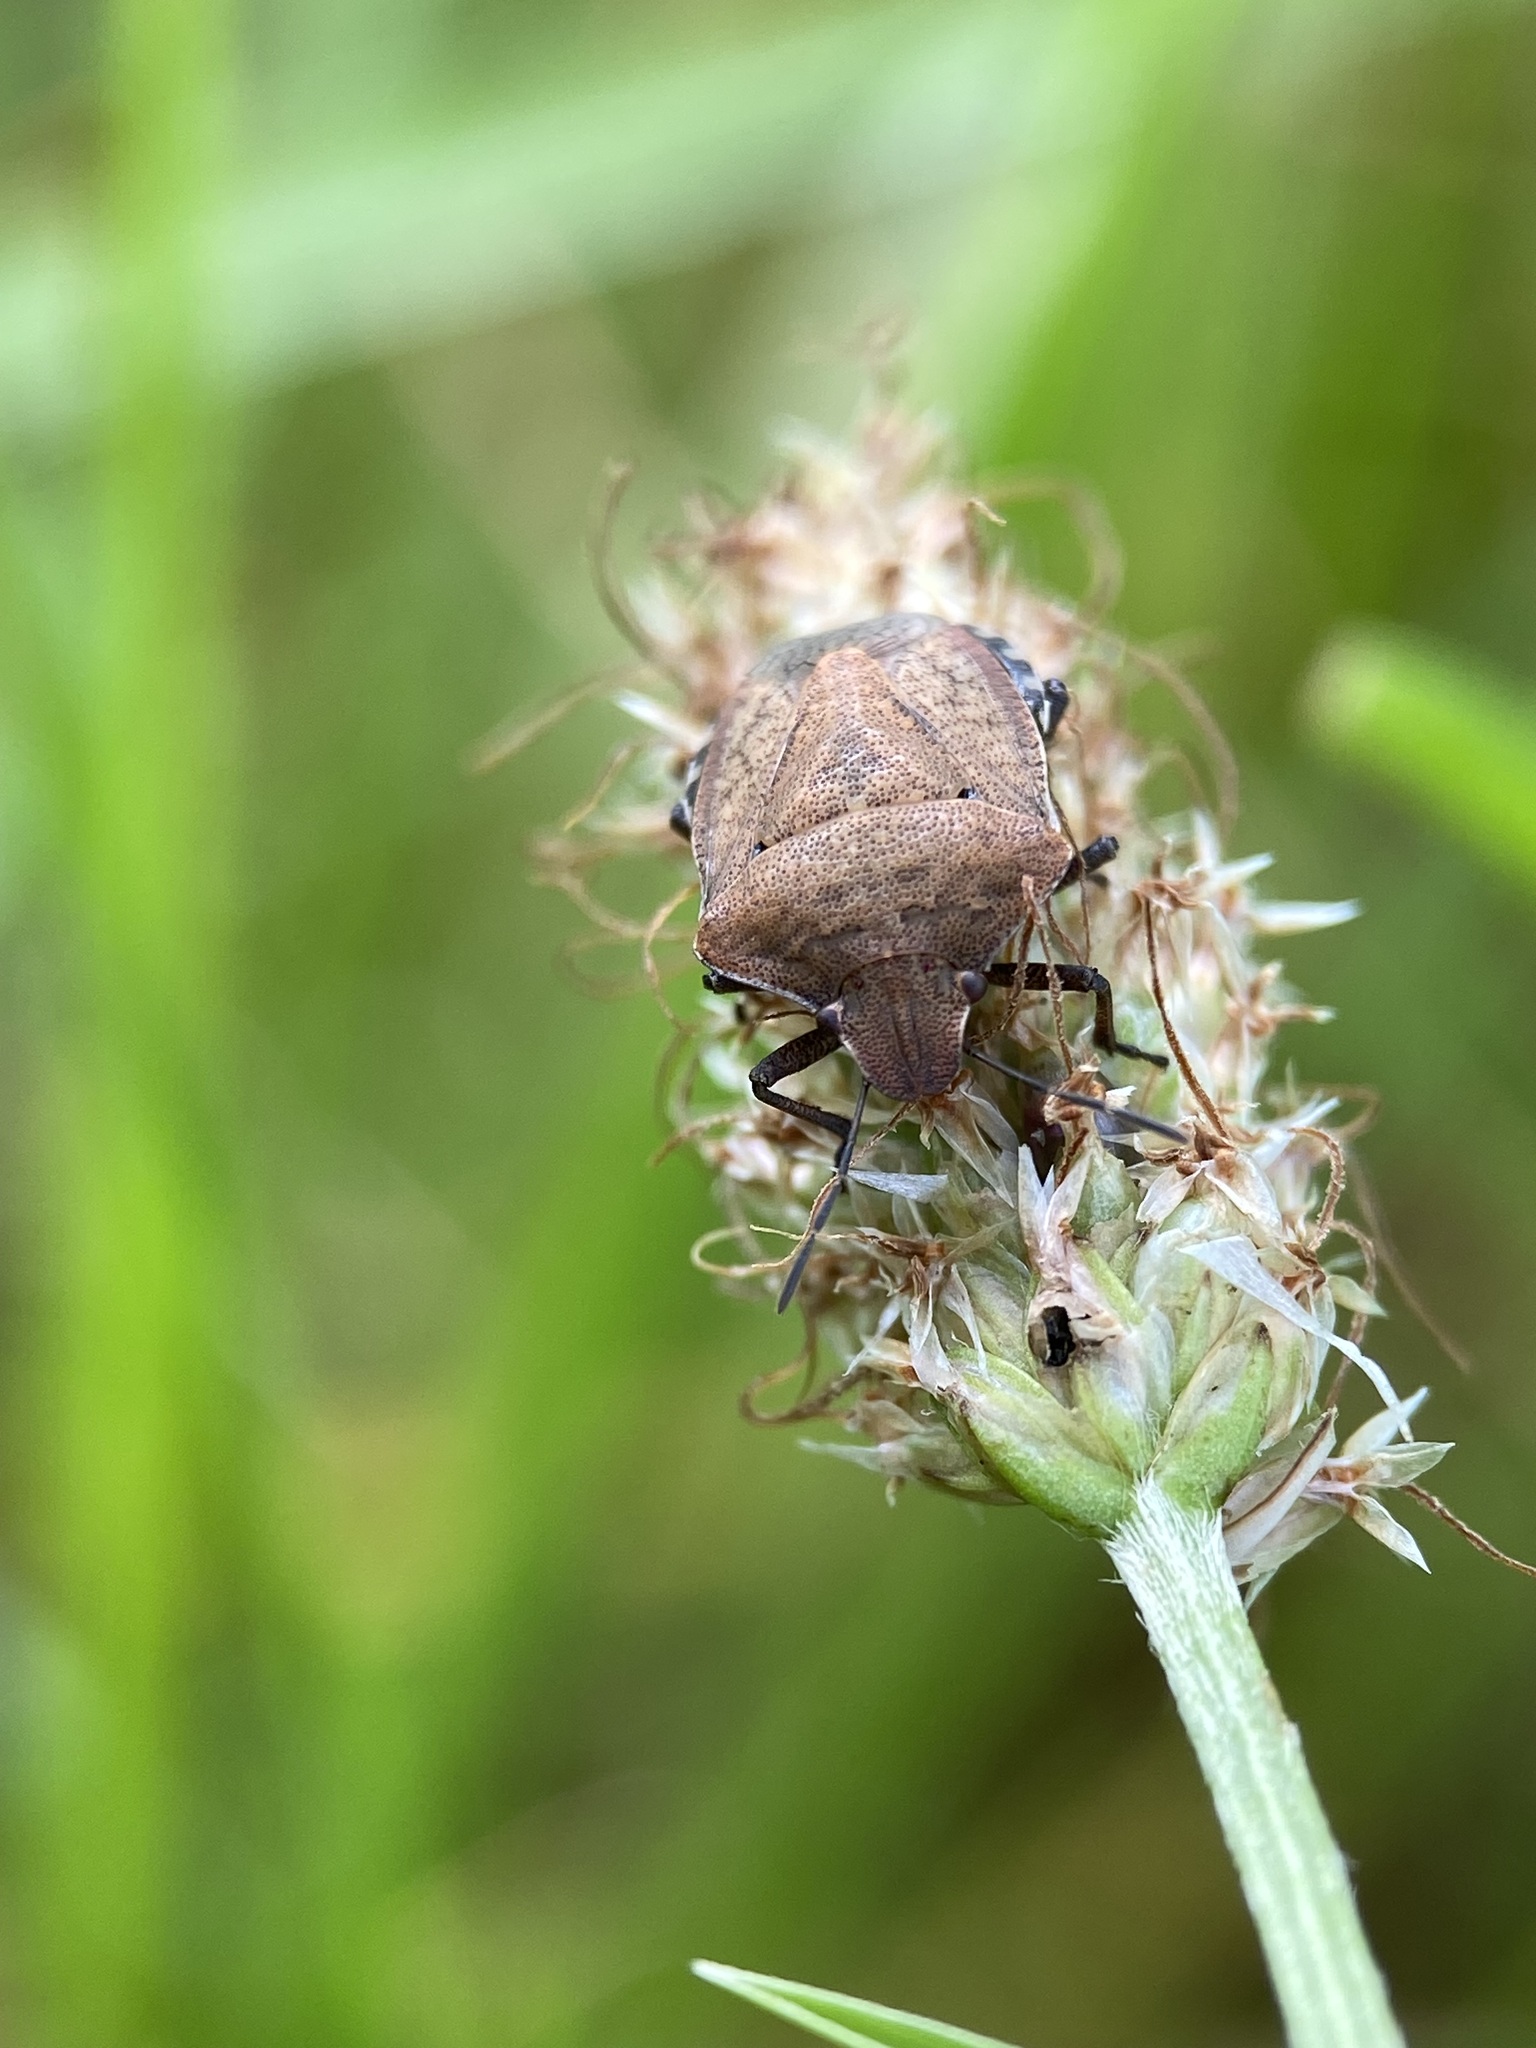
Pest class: stink_bug